HAT-P-7b

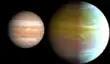
Artist impression of HAT-P-67b

In August 2009, it was announced that HAT-P-7b may have a retrograde orbit, based upon measurements of the Rossiter–McLaughlin effect. This announcement came only a day after the announcement of the first planet discovered with such an orbit, WASP-17b. A study in 2012, utilizing the Rossiter–McLaughlin effect, determined the planetary orbit inclination with respect to the rotational axis of the star, equal to 155°.